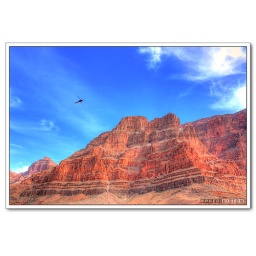
A copter is flying by the magnificent red-rock mountain. And I think the decent blue sky is a perfect background.